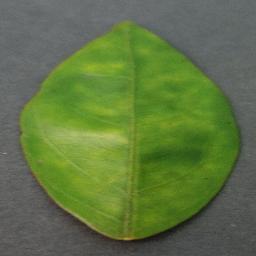
Label: Orange___Haunglongbing_(Citrus_greening)